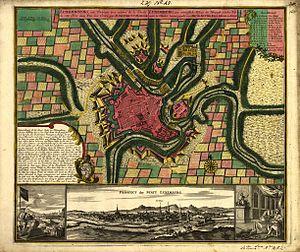
49° 36′ 42″ N, 6° 08′ 13″ E
Le duché de Luxembourg est une ancienne principauté du Saint-Empire romain germanique. Il était beaucoup plus étendu que l'actuel grand-duché, puisqu'il regroupait l'actuel grand-duché, la province belge de Luxembourg, une partie de la province de Liège telle qu'on la connaît aujourd'hui, les alentours de Montmédy et de Carignan ainsi que ceux de Thionville jusqu'à Marange-Silvange en France, ainsi que la région comprenant Bitburg, Neuerburg, Kronenburg, Manderscheid et Schleiden dans l'Eifel, mais aussi les localités d'Igel, aux portes de Trèves, et de Saarburg sur la rive droite de la Moselle en Allemagne.